Sir Henry Harpur, 6th Baronet

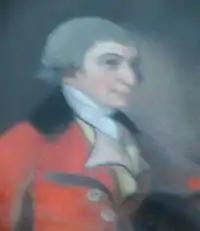
Portrait of Sir Henry Harpur, by Thomas Lawrence, 1784

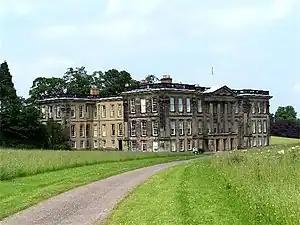
Calke Abbey, Ticknall, Derbys

Sir Henry Harpur, 6th Baronet (1739 – 10 February 1789) was an English Tory politician who represented the constituency of Derbyshire.